HAI Pegasus

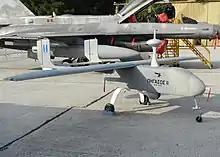
HAI E1-79 Pegasus II displayed at Larissa AFB, Greece.

The upgraded MALE design named Pegasus II (Block I), was introduced in 2005. It featured advanced electronics, an increased fuselage length of 4.3 meters (14.1 feet), increased wingspan 6.2 meters (20.34 feet), takeoff load of 250 kg (551 lb) and increased autonomy of 15 hours. From the 16 units initially produced by the State Aircraft Factory (KEA) and HAI between 2005 and 2007, four units remain operational including the ground stations and equipment. Pegasus II can carry a maximum payload weight of 50 kg and thanks to the wide use of composite materials for its construction, it represents a substantial improvement from the initial design. Its technical features make it suitable for ISR-OB missions and it is evaluated as an ELINT payload carrier. Expectations for its use as a weapons carrier were limited, as the relatively small payload capacity makes it less suitable for these types of missions.